Spencer Kelly

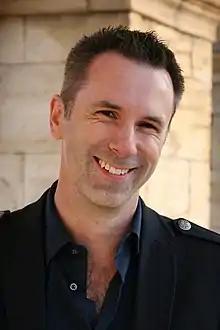
Spencer Kelly in 2015

Spencer Kelly is a British Television presenter, he was the presenter of the BBC's technology programme "Click", broadcast on the BBC World News and the BBC News Channel in the United Kingdom till its end in March 2025.